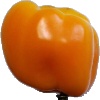
Label: yellow_pepper